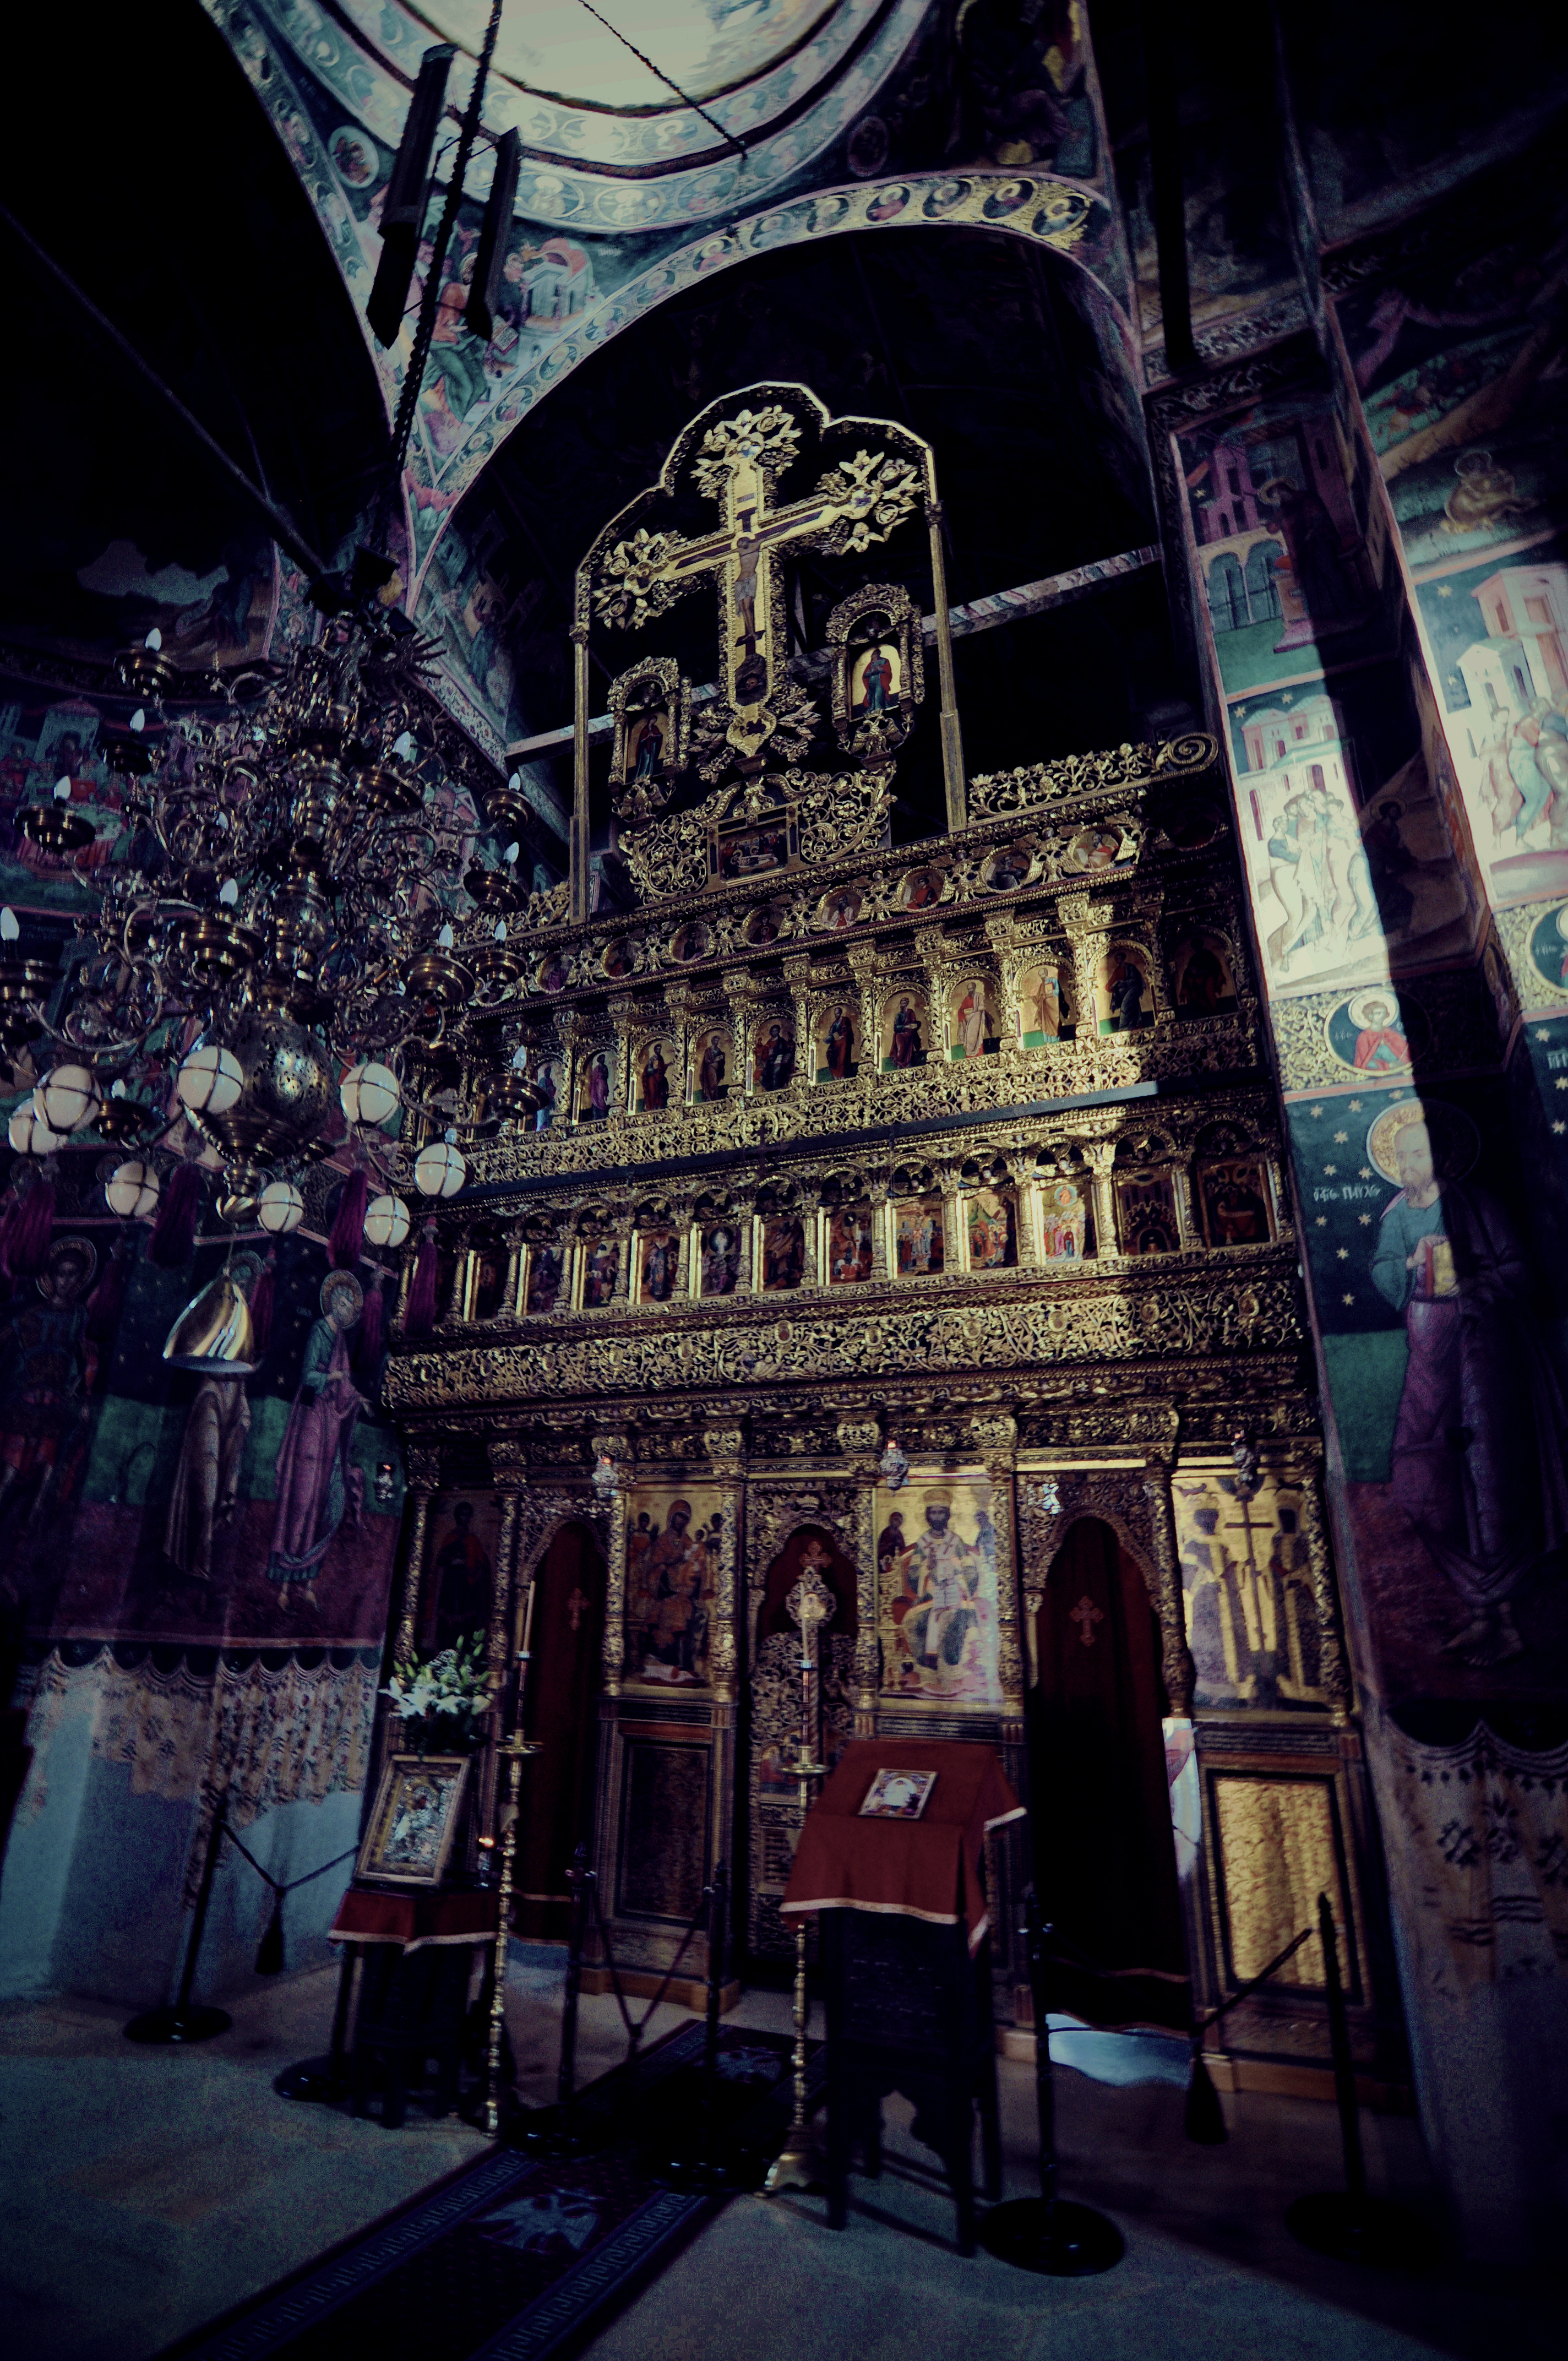
light, architecture, night, photography, interior, building, monument, photo, religion, church, cathedral, christian, place of worship, photos, religious, free, de, monastery, churches, fotografie, history, christianity, romana, orthodox, unesco, eastern, fresco, icon, romania, icons, metropolis, convent, bor, biserica, arhitectura, wallachia, muntenia, tara, romaneasca, orthodoxy, lumina, romanian, iconostas, iconostasis, ortodoxa, patrimoniu, fresca, frescoes, manastire, ortodoxia, ortodoxie, ecclesiastical, bisericeasc, cladire, edificiu, valahia, tararomaneasca, oltenia, brancovenesc, brancoveanu, horezu, hurez, hurezi, hurezimonastery, monasteryofhorezu, lmivliiaa09894, 1690, eik n, cre tinism, cre tin, m n stireahurezi